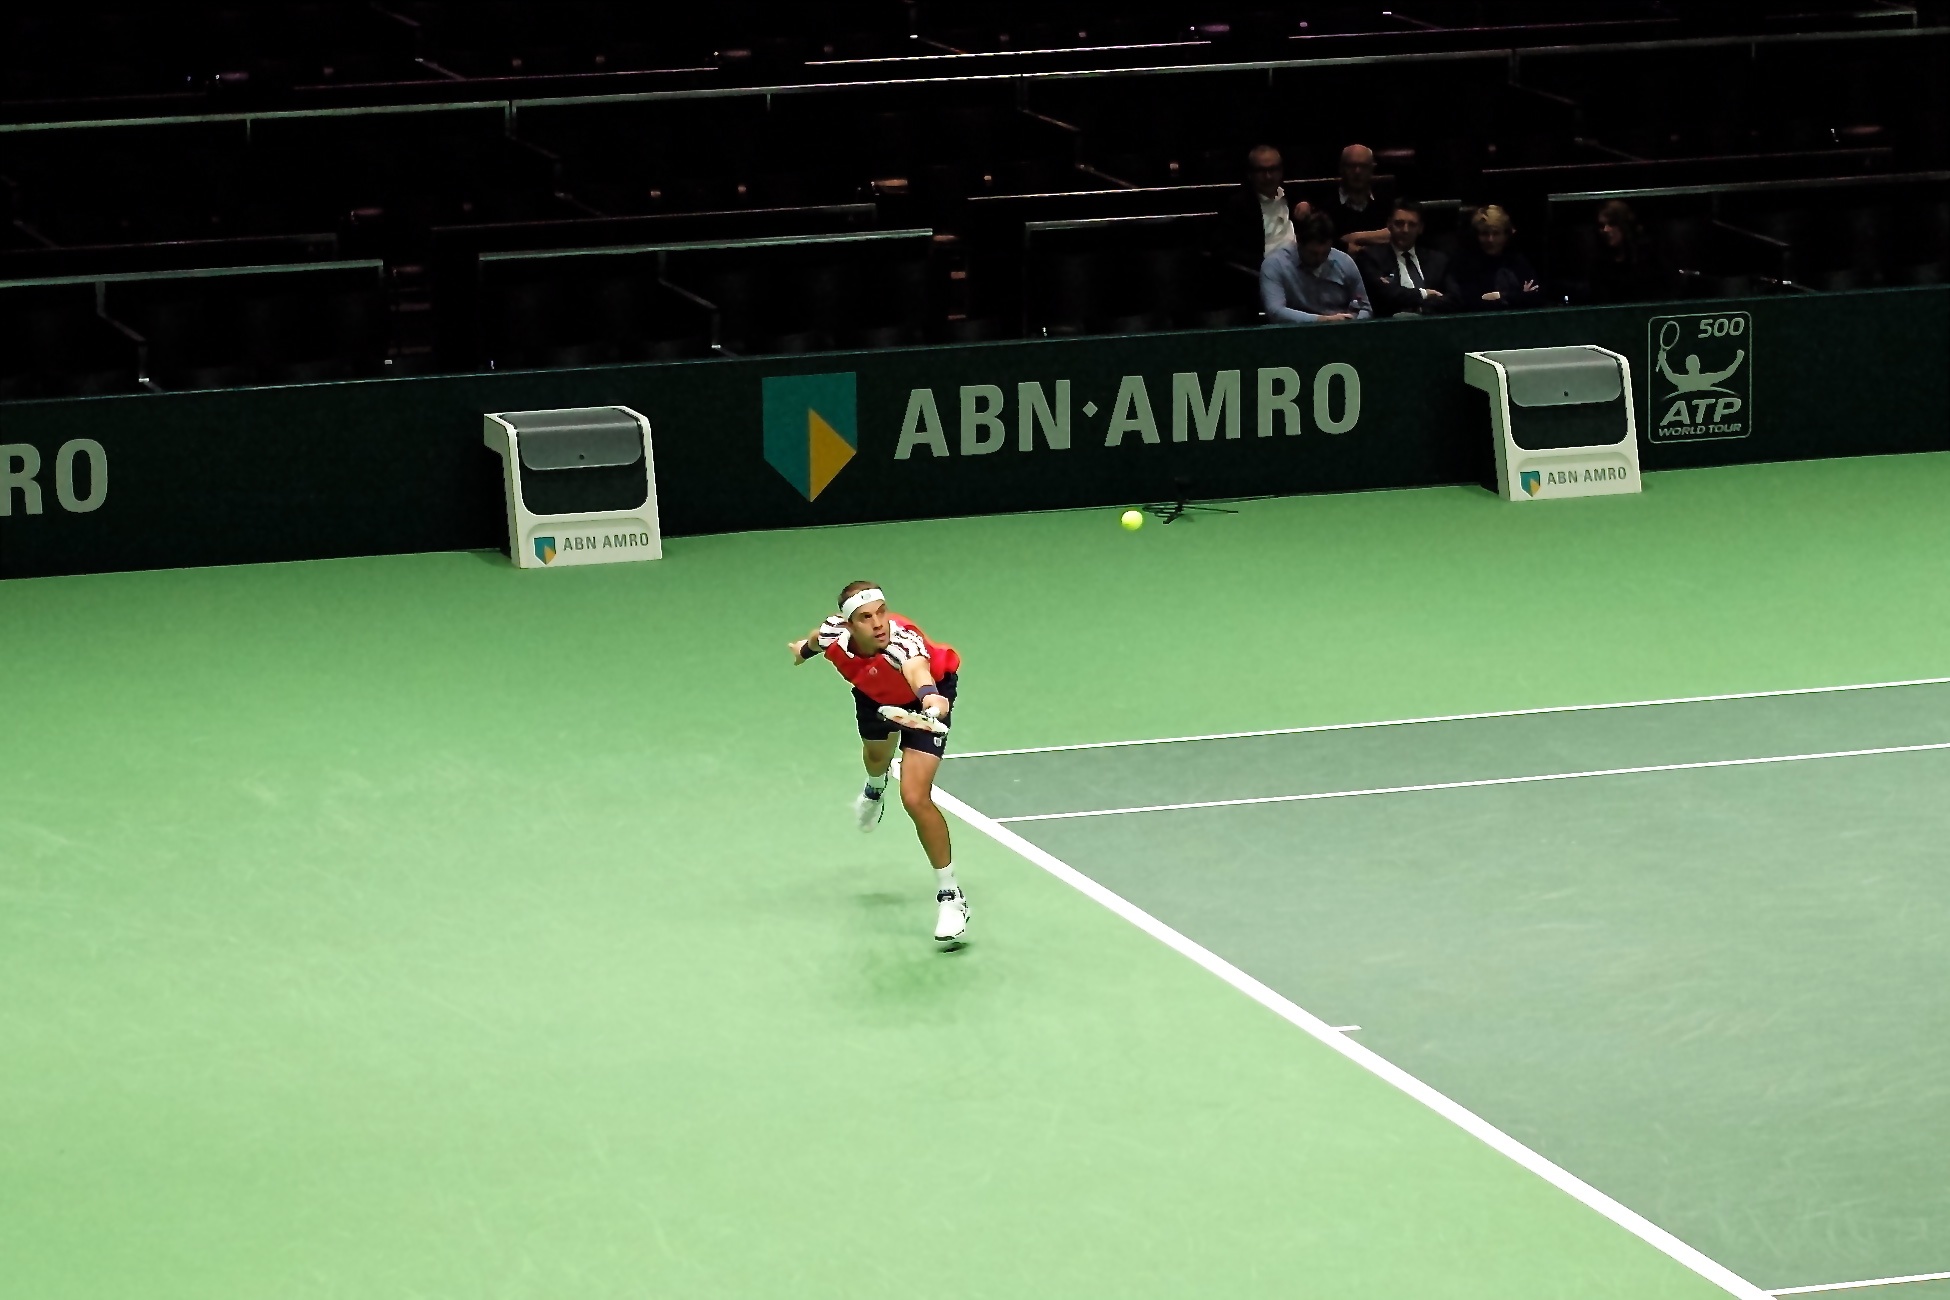
sport, green, indoor, professional, player, 2015, holland, netherlands, arena, rotterdam, tour, m, tennis, sports, dutch, 50, court, 500, leica, 240, summilux, atp, tournament, stan, gilles, ahoy, muller, abn, amro, ball game, racquet sport